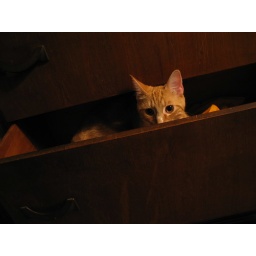
cat in drawer